Eega

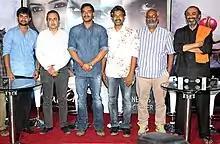
Left to right: Nani, Sanjeev Lamba, Ajay Devgan, S. S. Rajamouli, M. M. Keeravani, and D. Suresh Babu at the special screening of "Makkhi", the Hindi dubbed version of "Eega", in Mumbai

"Eega", with "Naan Ee" and "Eecha", was released on 6 July 2012 on approximately 1,100 screens. The Government of Tamil Nadu levied entertainment tax on "Naan Ee" at the rate of 30%. "Eega" Hindi-dubbed version, titled "Makkhi", was released on 12 October 2012. The film was further dubbed into Swahili as "Inzi" and released with the slogan "Kisasi Cha Mwisho" ("Fly: the ultimate revenge"). "Inzi" was released in Tanzania, Kenya, Uganda, Rwanda, Burundi, and Republic of the Congo, making "Eega" the first Telugu film to be released in Africa.